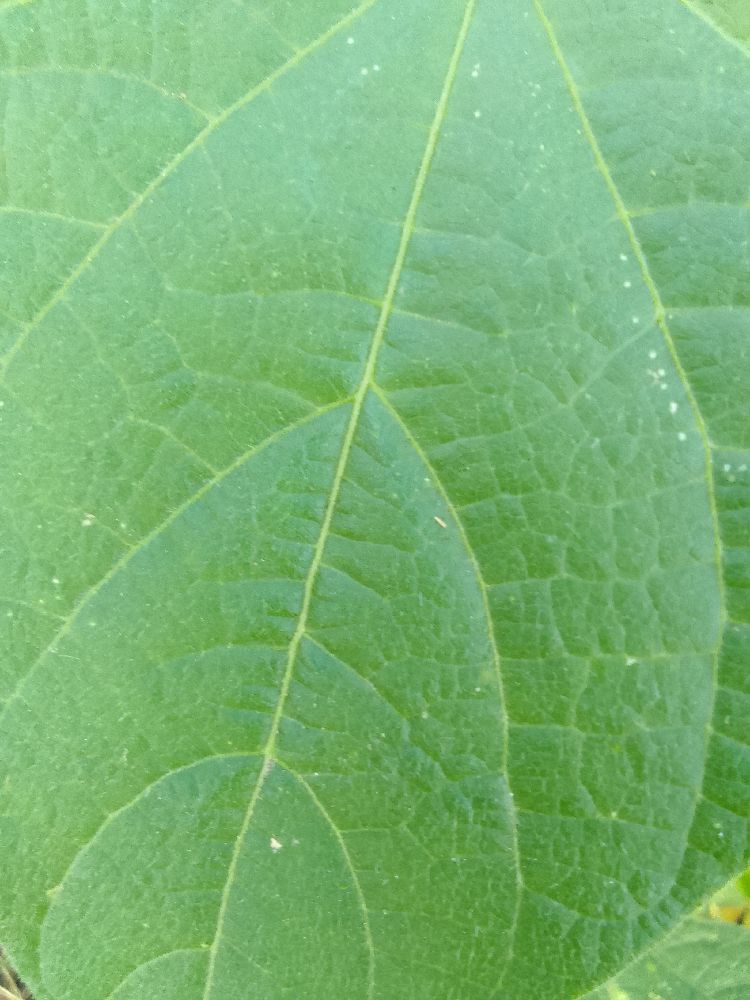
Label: healthy